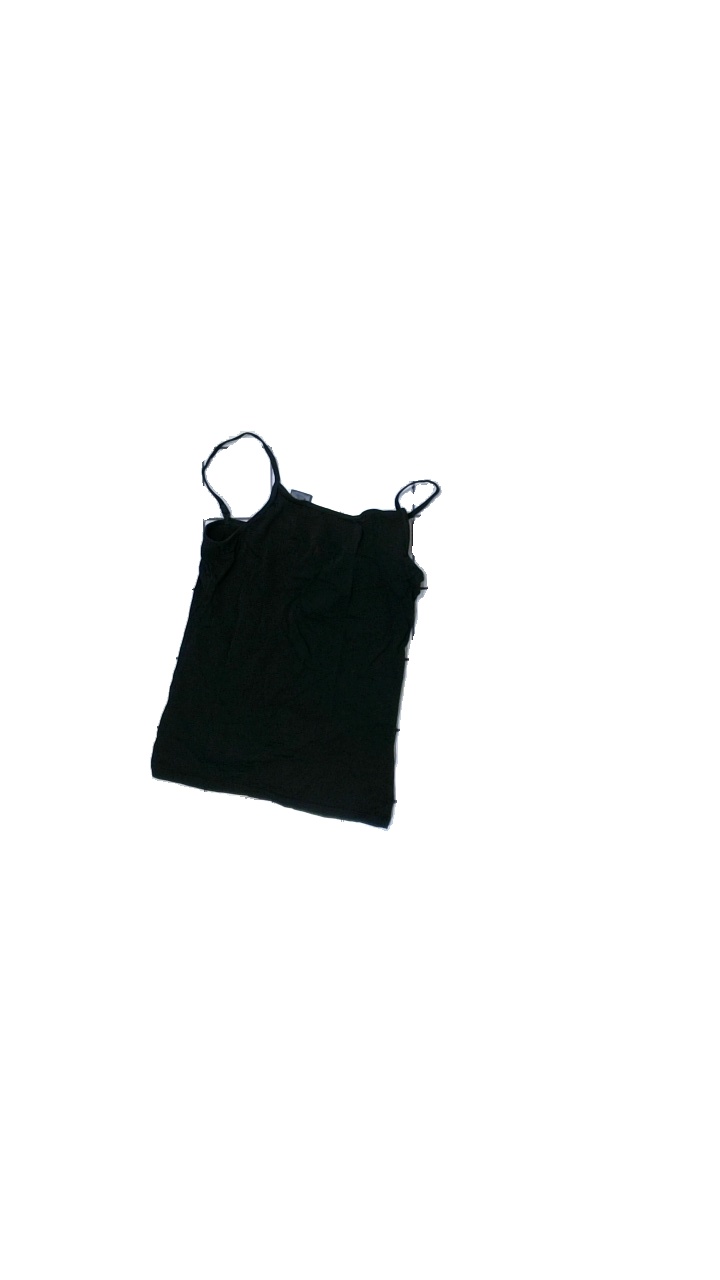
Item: Top (Ladies)
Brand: H&m
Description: black top
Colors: Black
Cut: Tight
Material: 89% Cotton 11% Cont?
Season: All
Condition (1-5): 3
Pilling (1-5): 4
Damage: stain
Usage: Export
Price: <50